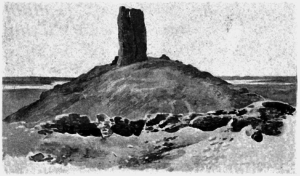
birs-nimrud, ruines de la tour de babel